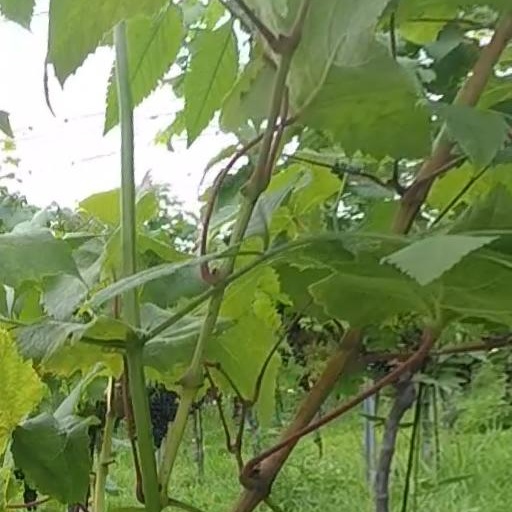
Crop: grape